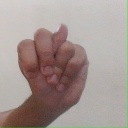
अक्षर: न